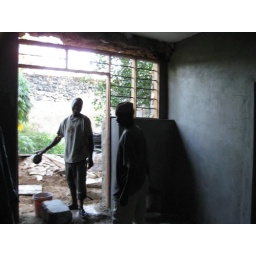
first window & door in